Jim Pearcy

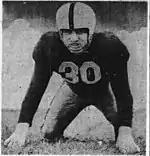
Pearcy in 1948

James Wheeler Pearcy (July 26, 1918 – March 15, 2005) was an American football guard.